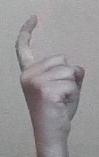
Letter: ra